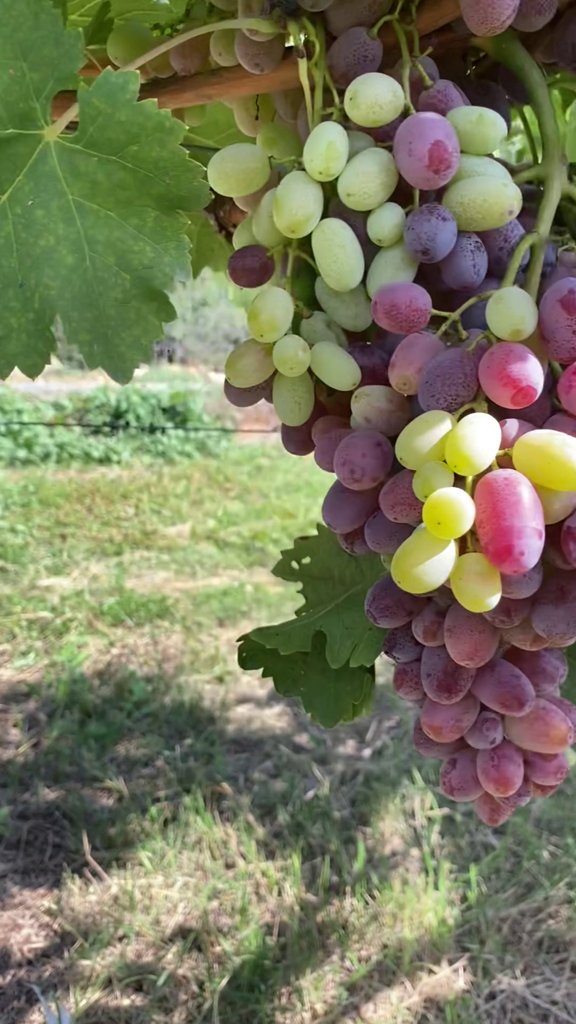
Berries visible: 89
Grape clusters: 1